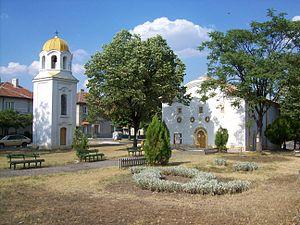
Srédéts est une ville située dans le sud-est de la Bulgarie.